Robert Clark (businessman)

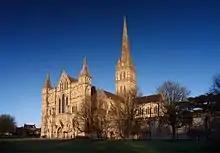
Clark was on the board of the Salisbury Cathedral spire appeal

Clark and his family lived for almost 50 years at a house in Surrey, the former home of horticulturist Gertrude Jekyll, that had been designed by Edwin Lutyens and which Clark described as "the best investment I ever made". Clark was a keen antiquarian, collecting old books and keeping a record of each one that he read. He maintained an interest in sport as well as the opera, having acted as director of the English National Opera from 1983 to 1987. He collected teddy bears, having more than 300 in total (including Falla), and was also interested in the life of Captain Cook, retracing one of his voyages himself. Clark was vice-chairman of the Salisbury Cathedral spire appeal. He was contacted in 1991 by Curetti, the Italian partisan who first helped him out of a tree in the war, and the pair visited each other regularly thereafter. Clark died on 3 January 2013. His son told listeners to BBC Radio4's Saturday Live that his father was cremated with Falla, his Teddy.